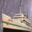
Label: ship